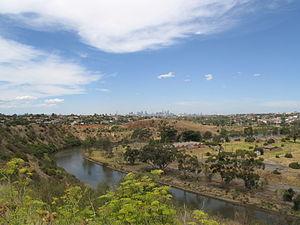
La Maribyrnong River est une rivière du sud de l'État de Victoria en Australie et un affluent du fleuve Yarra.